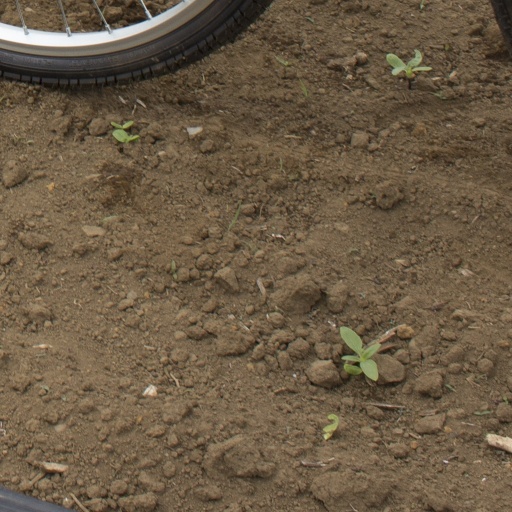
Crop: Jerusalem artichoke